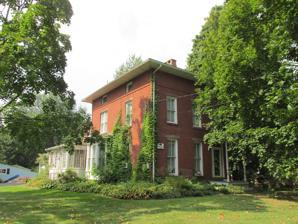
Building: George G. Loomis House
Country: United States of America
Year built: 1856
Historic house in Connecticut, United States United States historic place George G. Loomis House U.S. National Register of Historic Places Show map of Connecticut Show map of the United States Location 1003 Windsor Ave., Windsor, Connecticut Coordinates 41°50′3″N 72°39′18″W / 41.83417°N 72.65500°W / 41.83417; -72.65500 Area 0.4 acres (0.16 ha) Built 1856 ( 1856 ) Architectural style Greek Revival, Italianate MPS 18th and 19th Century Brick Architecture of Windsor TR NRHP reference No. 88001500 Added to NRHP September 15, 1988 The George G. Loomis House is a historic house at 1003 Windsor Avenue in Windsor, Connecticut .  Built about 1856, it is a good local example of transitional Greek Revival-Italianate architecture executed in brick.  It was listed on the National Register of Historic Places in 1988. Description and history The George G. Loomis House stands in southern Windsor, on the west side of Windsor Avenue ( Connecticut Route 159 ) at its junction with Giddings Avenue.  Windsor Avenue is the area's major north–south route through town, and Giddings Avenue is residential.  The house is two stories in height, with a flat roof and brick walls. It is three bays wide and two deep, with the main entrance in the rightmost front bay, sheltered by a small portico with turned posts.  Windows are set in rectangular openings with stone sills and lintels; the first-floor front windows are elongated in the Greek Revival style.  On the sides, there are small windows at the attic level, and a projecting window bay occupies one bay on the left side.  A two-story ell extends to the rear, with an enclosed porch attached to its south side. The house was built in 1856 for George Gilbert Loomis, and is a good example of the transition between the Greek Revival and Italianate.  Loomis was a farmer who served in the Union Army during the American Civil War . See also National Register of Historic Places listings in Windsor, Connecticut References